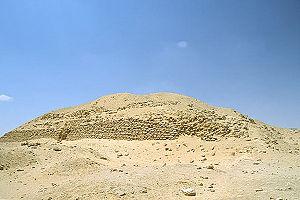
Zaouiet el-Aryan est une ville du Gouvernorat de Gizeh en Égypte, située entre Gizeh et Abousir. À l'ouest de la ville, dans le désert, se trouve une nécropole nommée du même nom. Presque directement à l'est, de l'autre côté du Nil, se trouve Memphis. À Zaouiet el-Aryan se trouvent deux complexes pyramidaux de l'Ancien Empire et cinq cimetières de mastabas.
La pyramide à tranches est située sur la nécropole de Zaouiet el-Aryan. Très ruinée, elle est considérée comme la plus ancienne pyramide à degrés. Il pourrait s'agir de la tombe de Khaba de la IIIᵉ dynastie.
Khaba était un souverain de la IIIᵉ dynastie pendant l'Ancien Empire. Il règne vers -2605 à -2599. Si la place de ce souverain au sein de cette IIIᵉ dynastie est assurée, sa position exacte et sa titulature complète sont inconnues. En effet, les découvertes archéologiques d'éléments contemporains de cette dynastie ne permettent pas de clarifier le nombre de rois exact et l'ordre de leurs règnes, tandis que les listes royales ramessides, composées plus d'un millénaire plus tard, sont à la fois contradictoires entre elles et contradictoires avec les sources archéologiques contemporaines de ce début d'Ancien Empire. Son tombeau également n'est pas connu avec certitude, certains avancent la pyramide à tranches située à Zaouiet el-Aryan, tombeau royal datant sans aucun doute possible de la IIIᵉ dynastie, d'autres proposent un grand mastaba près de cette même pyramide, où de nombreux vases de pierre portant le serekh de Khaba ont été trouvés.